List of memorials and monuments at Arlington National Cemetery

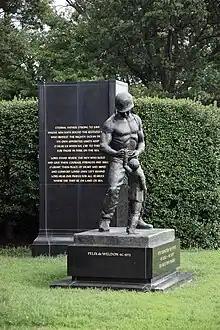
The Seabees Memorial on Memorial Avenue

Several memorials and monuments are immediately adjacent to Arlington National Cemetery. These are often mistakenly assumed to be part of the cemetery, but are not. These include: